Stress (biology)

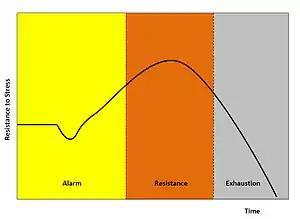
A diagram of the general adaptation syndrome model

Physiologists define stress as how the body reacts to a stressor - a stimulus, real or imagined. Acute stressors affect an organism in the short term; chronic stressors over the longer term. The general adaptation syndrome (GAS), developed by Hans Selye, is a profile of how organisms respond to stress; GAS is characterized by three phases: a nonspecific alarm mobilization phase, which promotes sympathetic nervous system activity; a resistance phase, during which the organism makes efforts to cope with the threat; and an exhaustion phase, which occurs if the organism fails to overcome the threat and depletes its physiological resources.